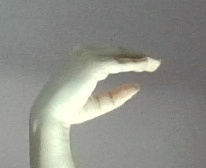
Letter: jeem